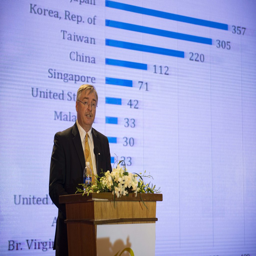
person , director , speaks at the event .